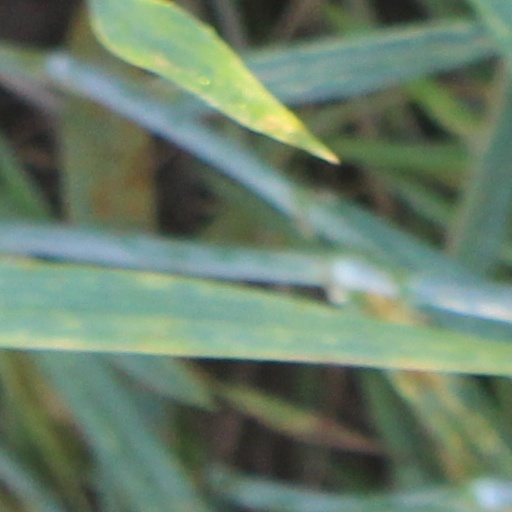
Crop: wheat